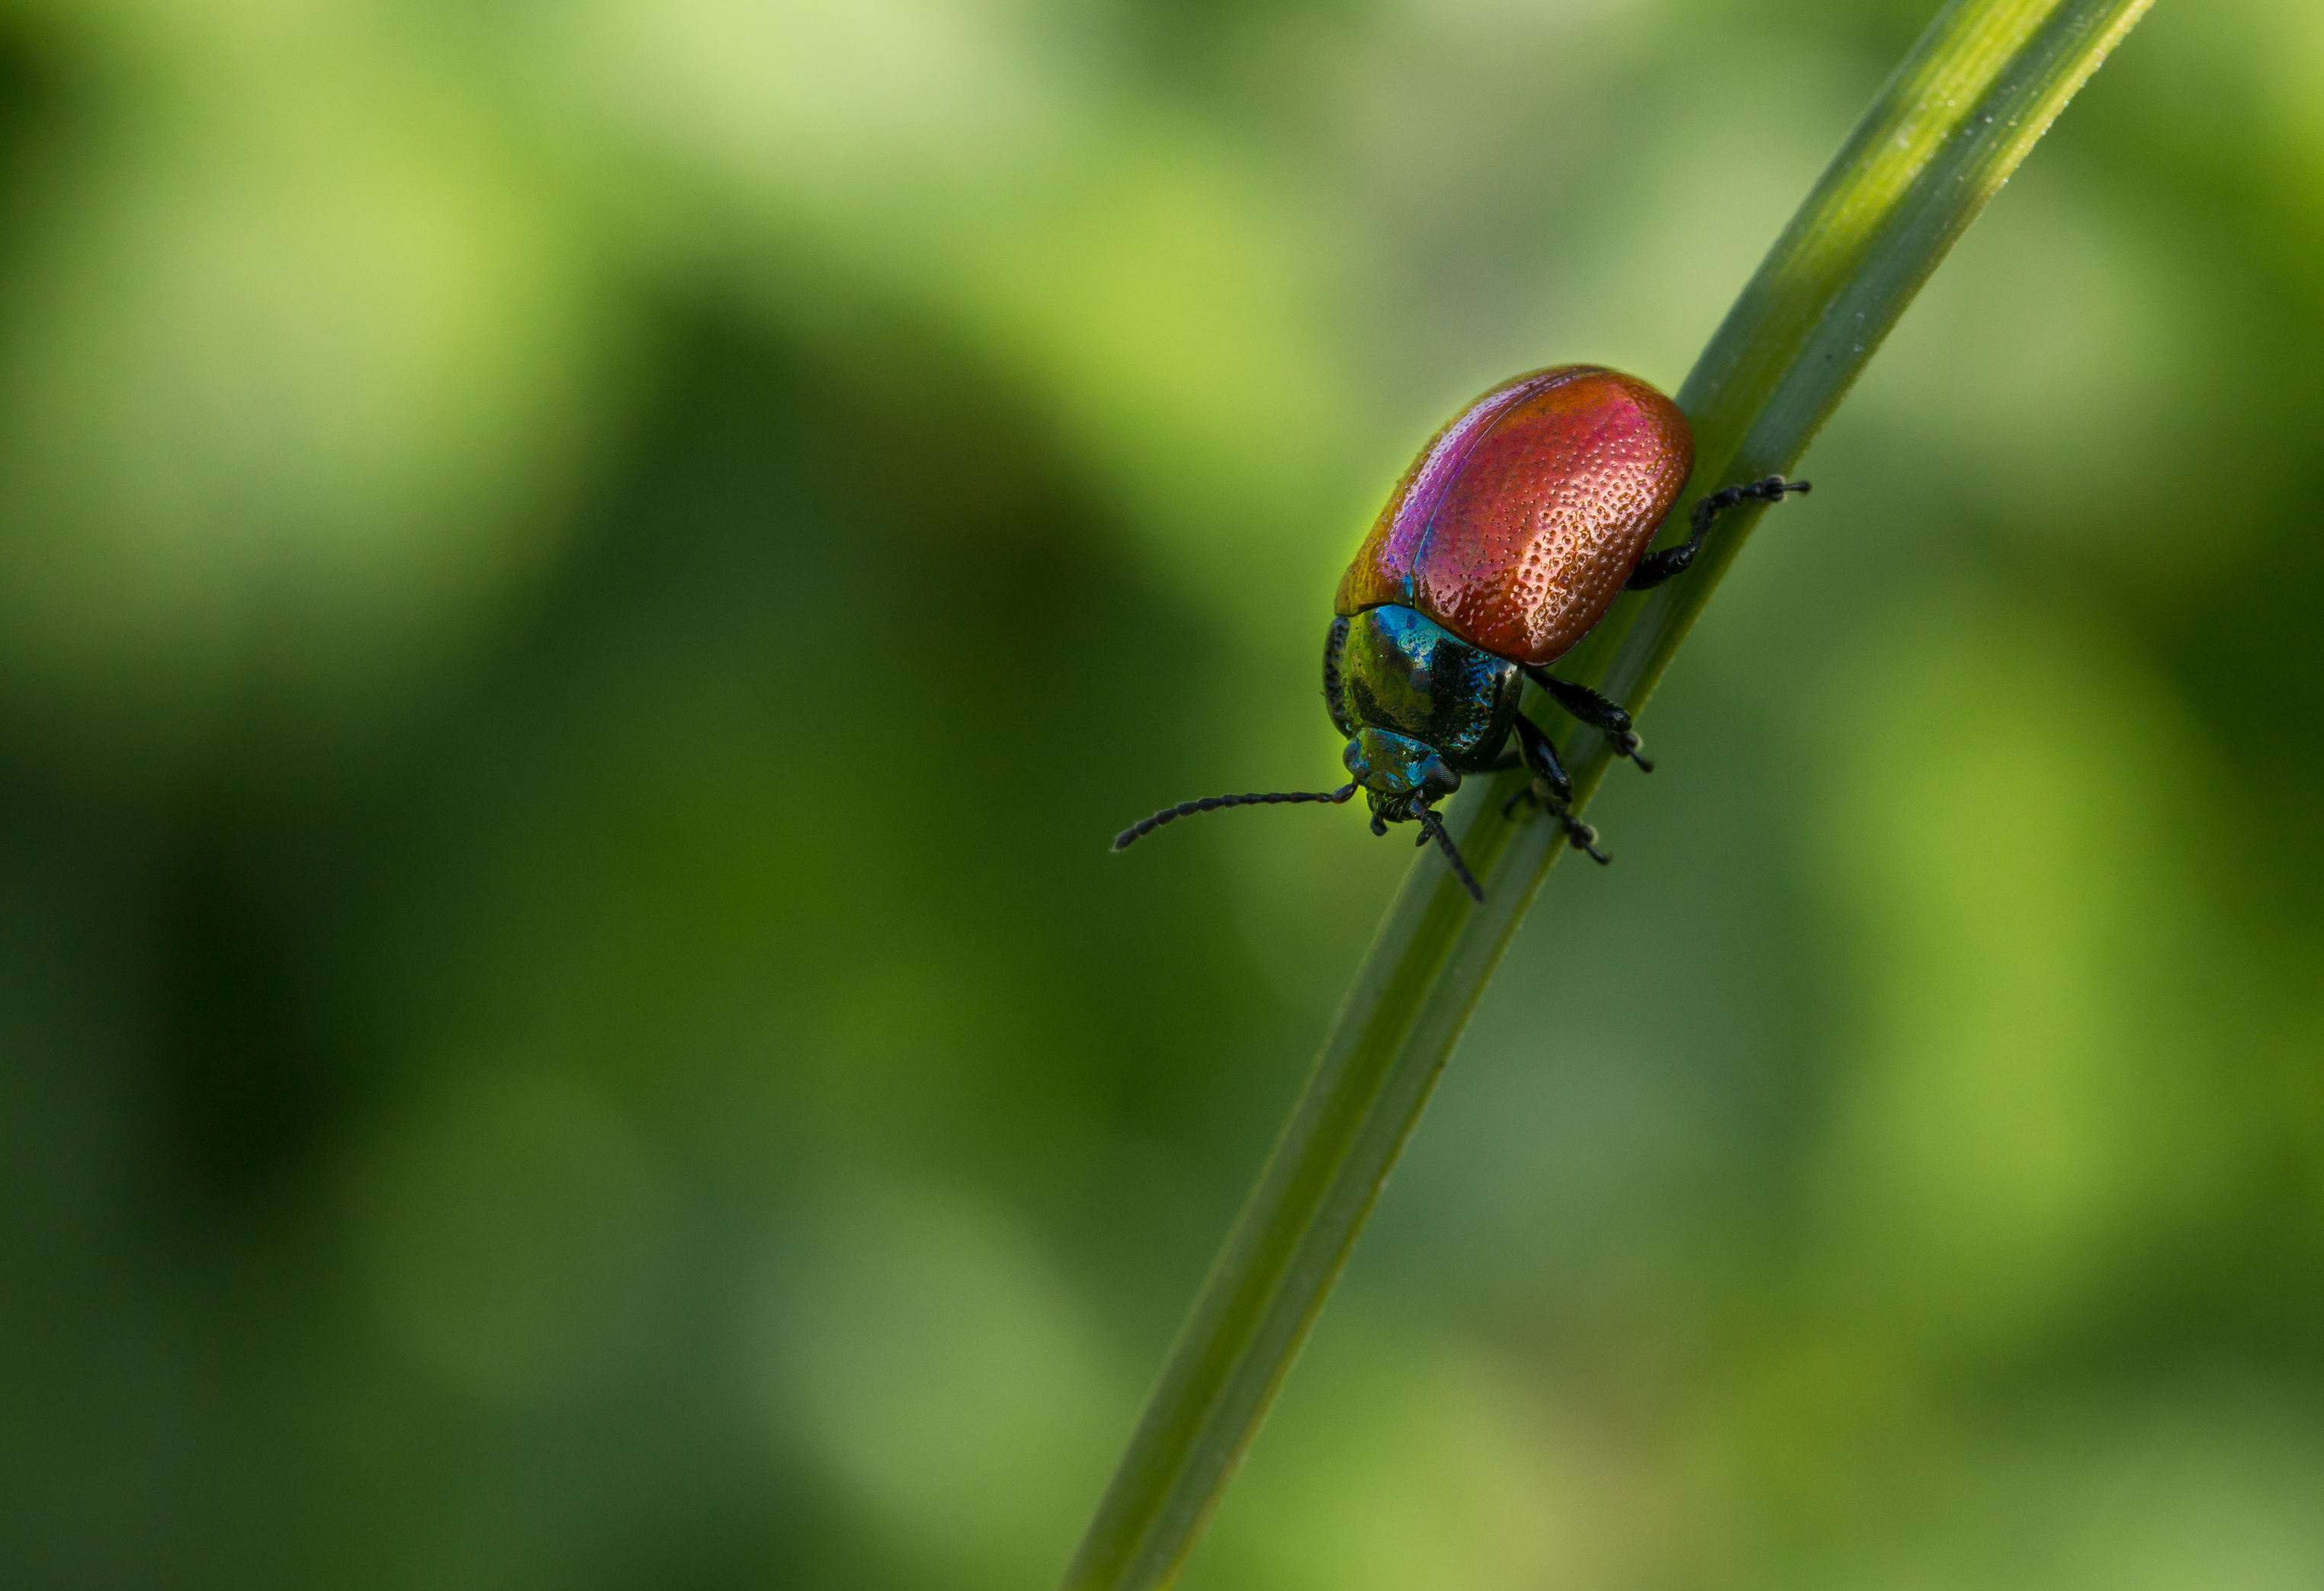
nature, photography, flower, green, insect, macro, flora, fauna, invertebrate, close up, animals, dragonfly, naturaleza, damselfly, nectar, ggl1, gaby1, xovesphoto, animales, sonya77, tamron60mm, raynox150, macro photography, arthropod, leaf beetle, plant stem, dragonflies and damseflies